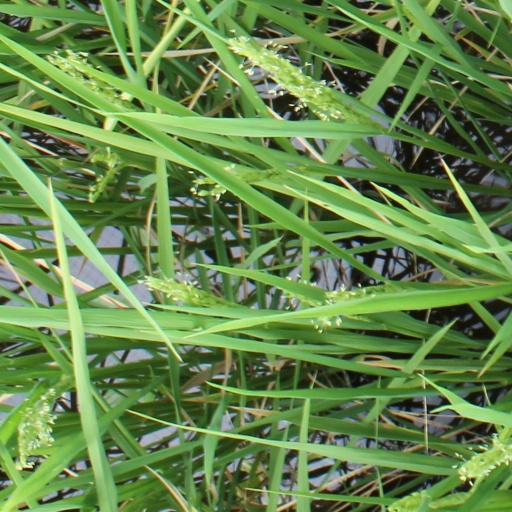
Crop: rice